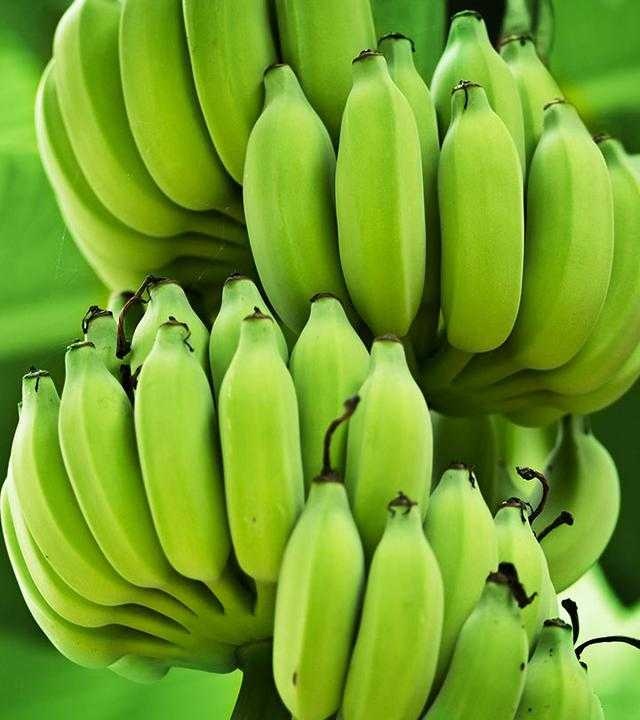
Label: Banana